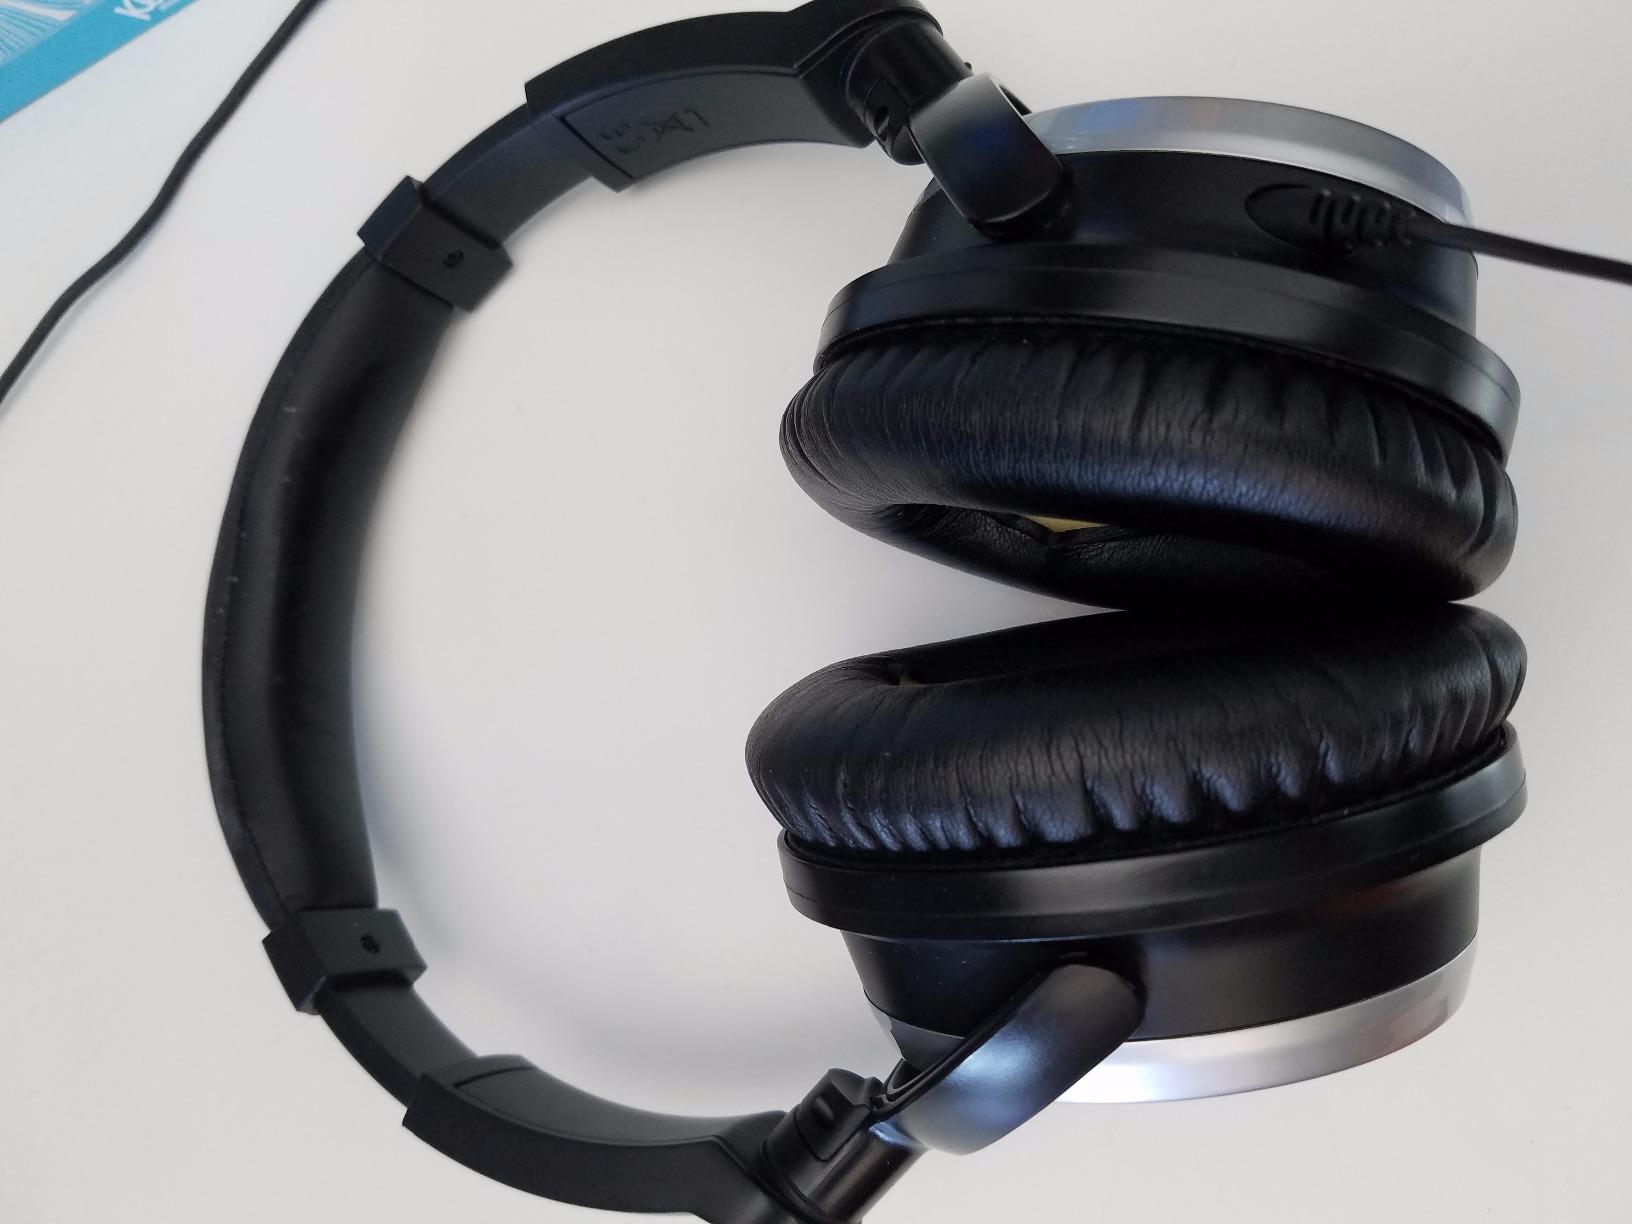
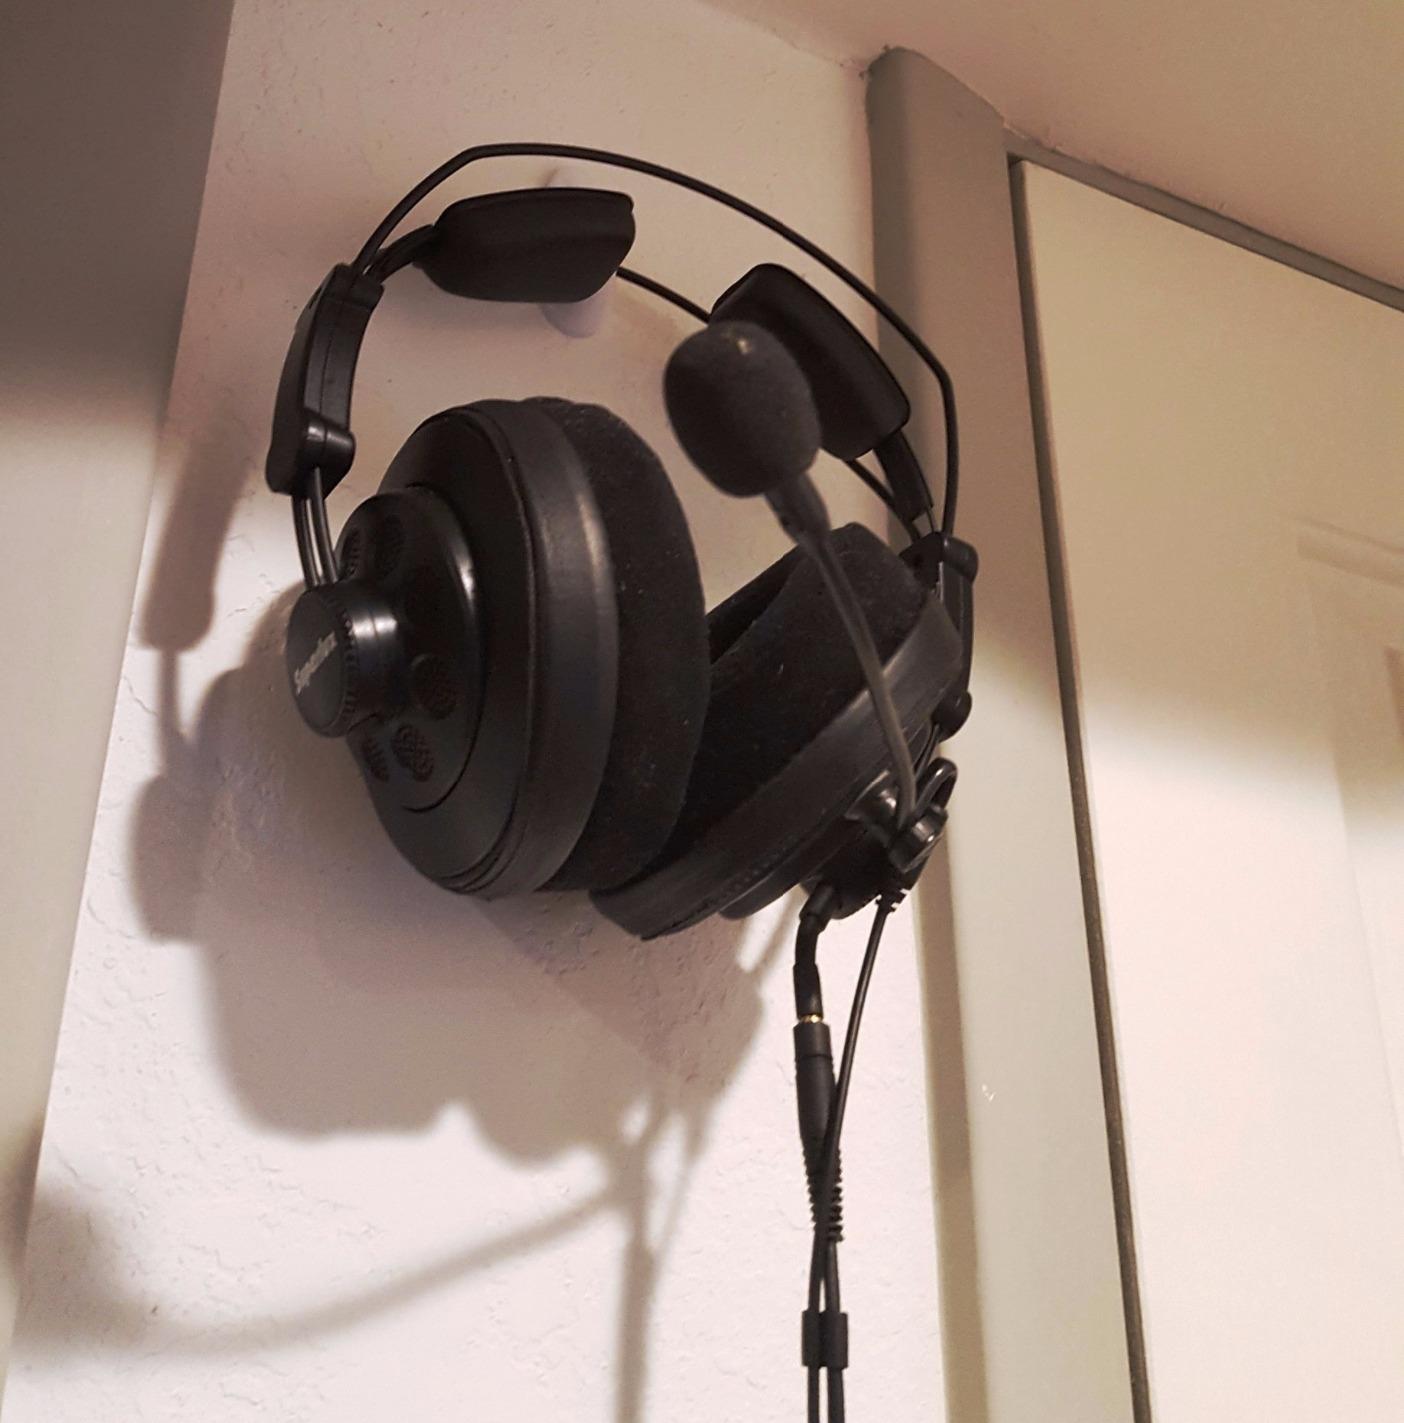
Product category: headphones
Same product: no